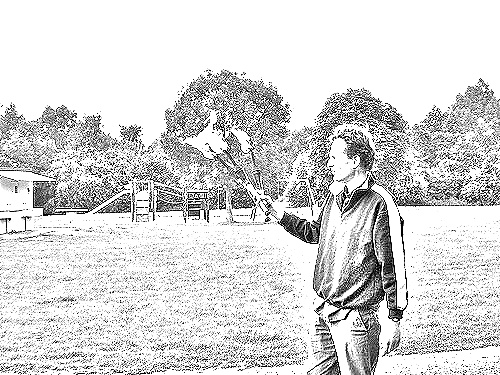
Portrait style: Sketch Portrait